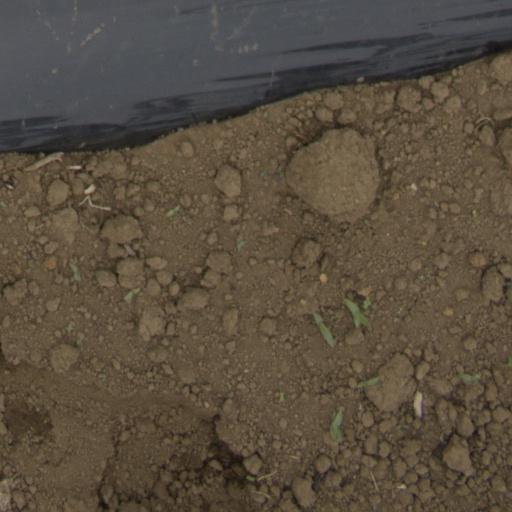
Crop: Jerusalem artichoke